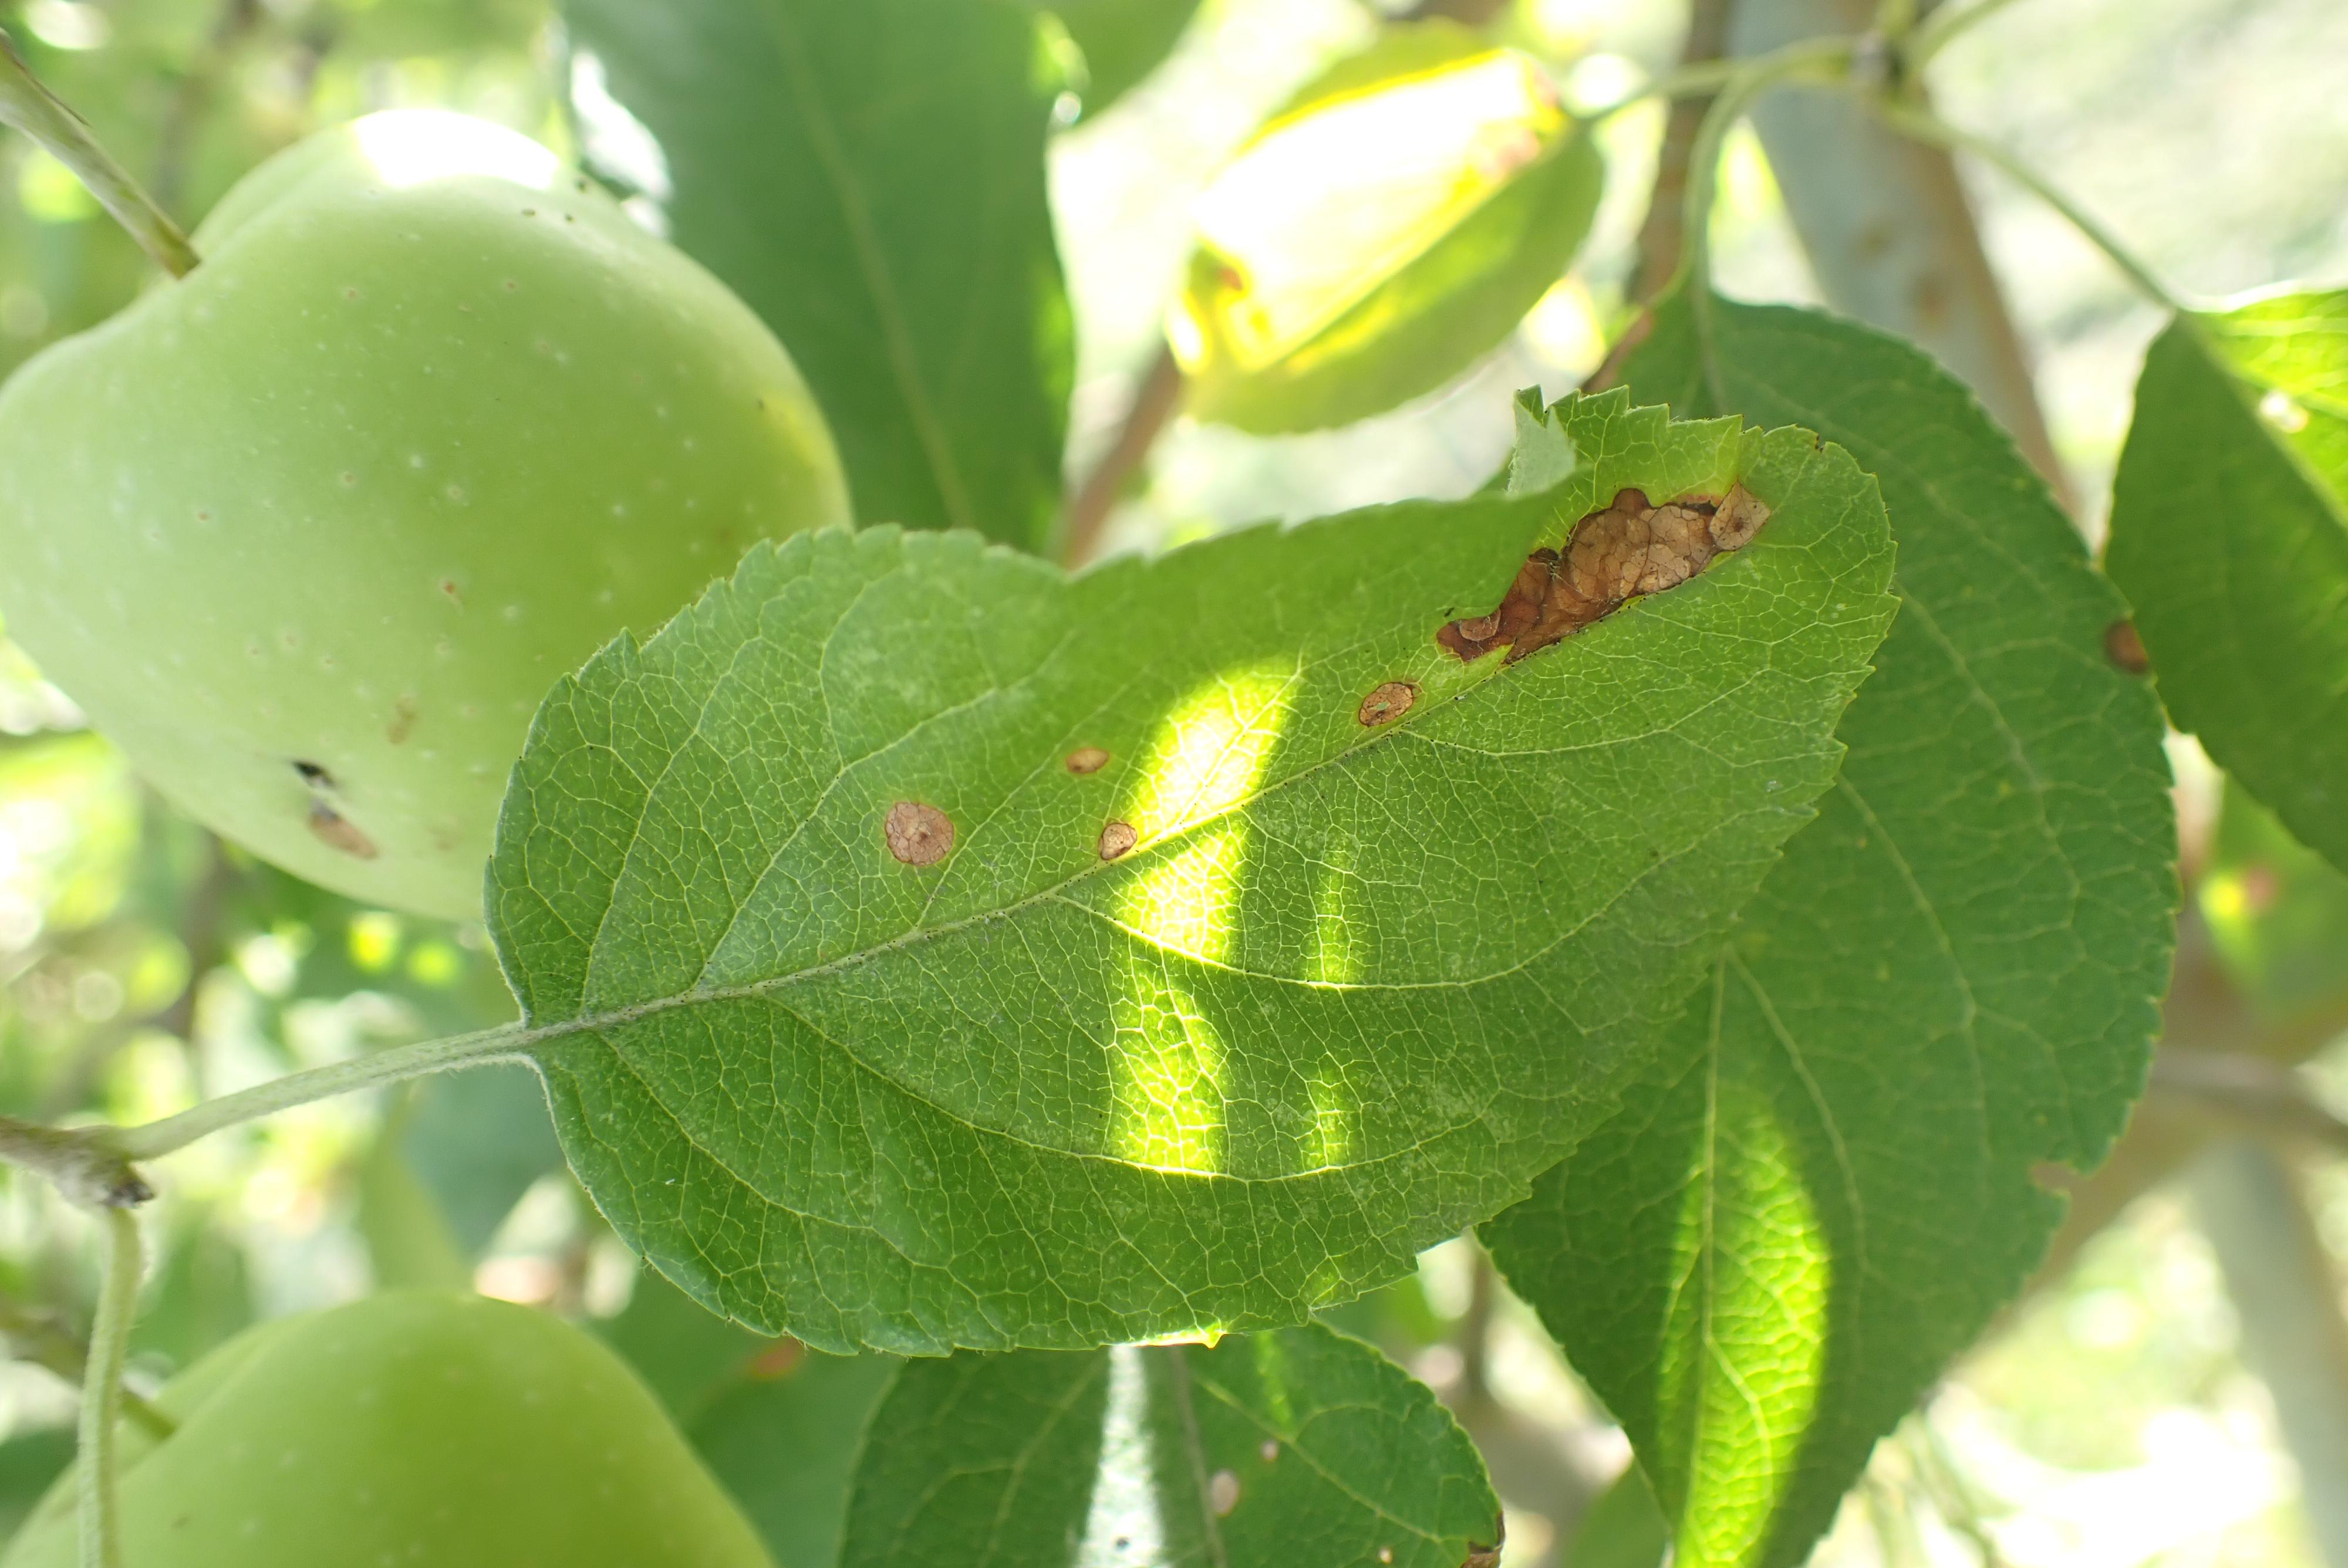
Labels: complex